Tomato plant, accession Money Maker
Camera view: bottom (45 deg); turntable rotation: 150 degrees
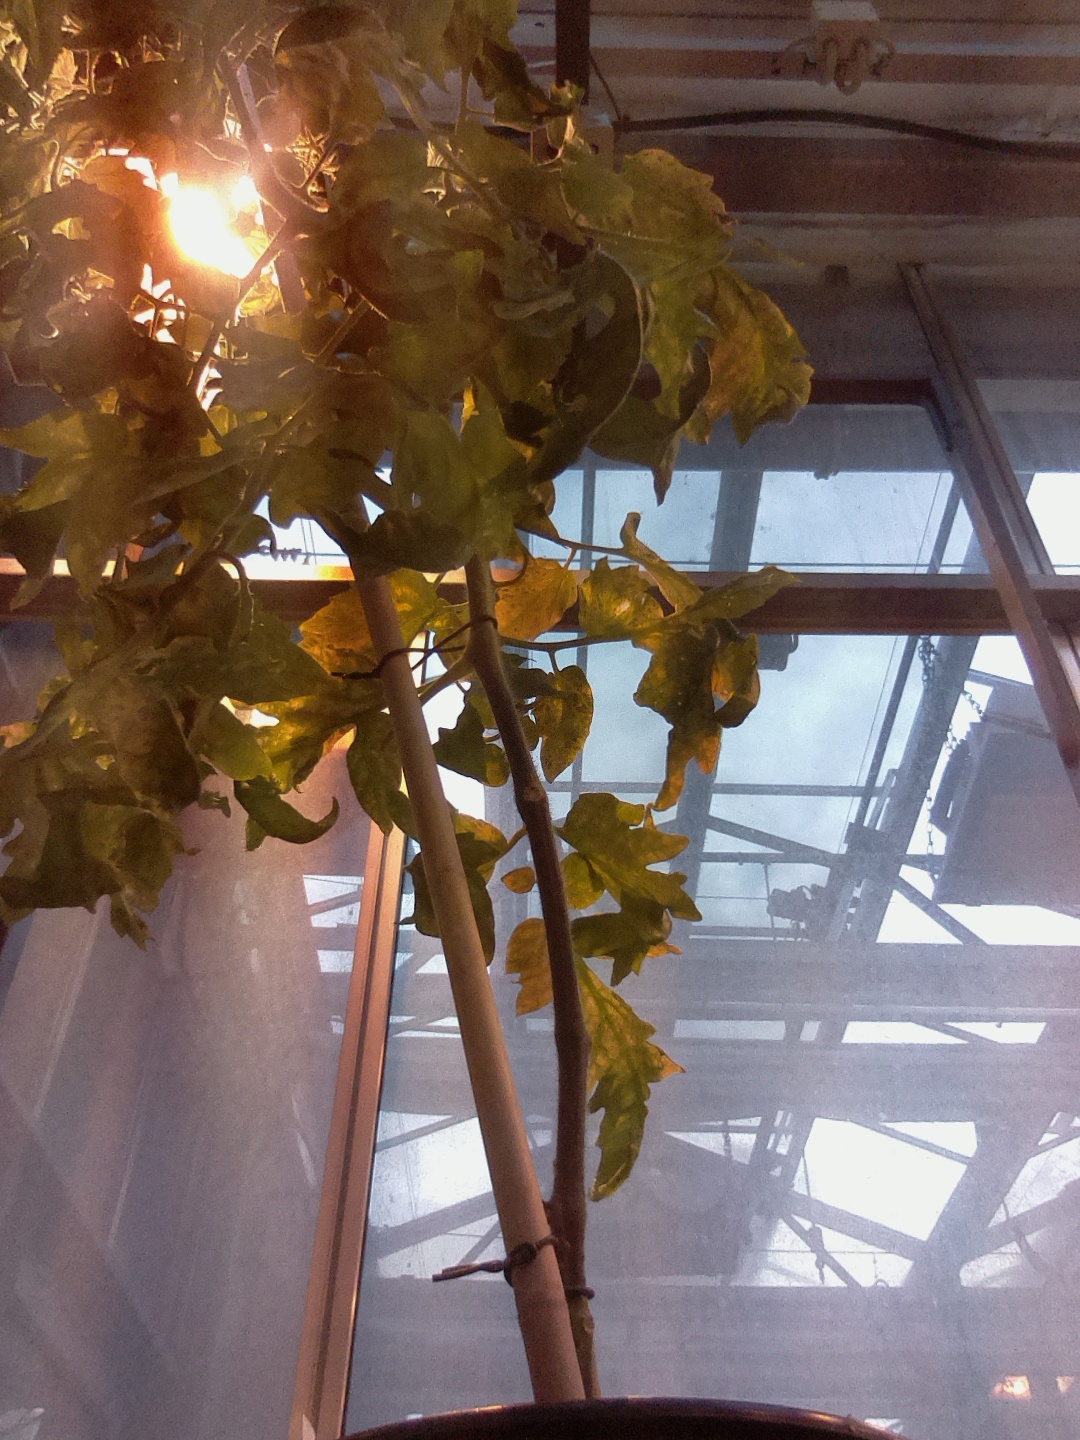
BBCH growth stage 77: 70%-80% of final fruit size